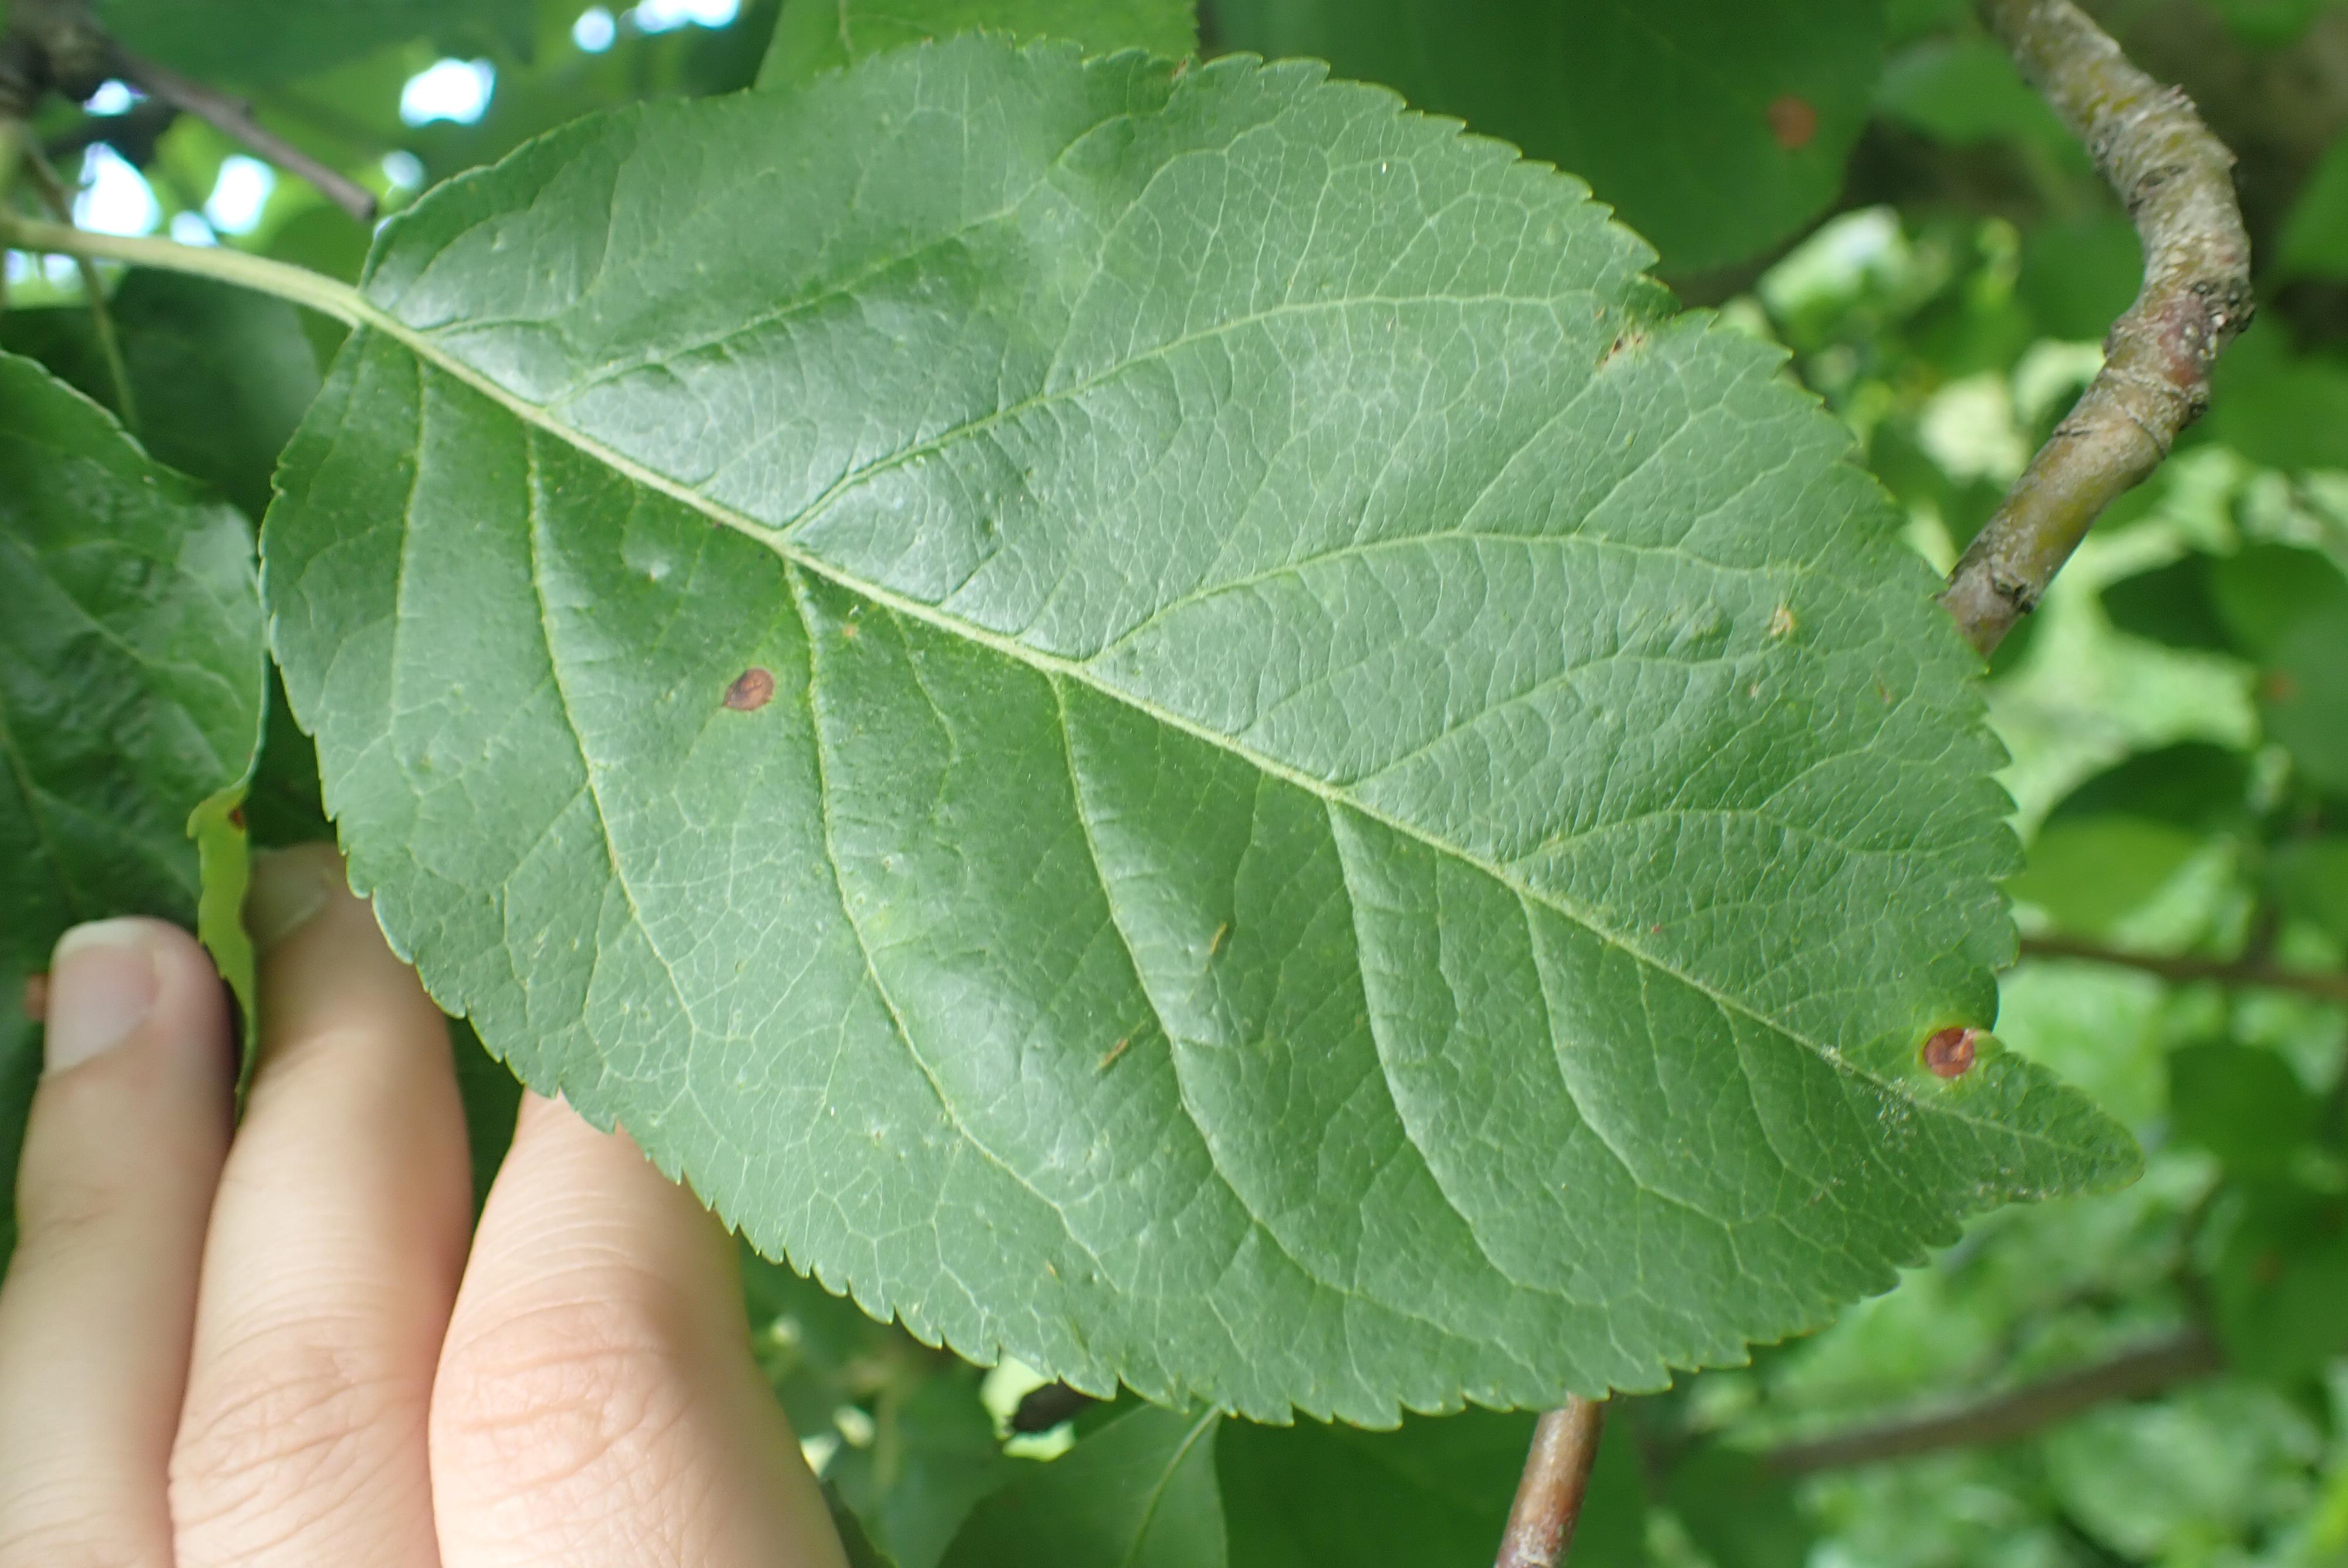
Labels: frog_eye_leaf_spot